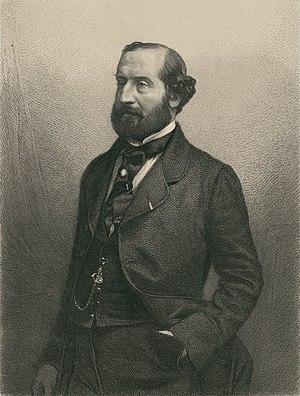
Cet article présente la liste des membres de l'Académie française, rangée par ordre chronologique de leur élection à chaque fauteuil. Cette liste est précédée d'une liste réduite portant uniquement sur les membres actuels et présentée successivement selon quatre modes de rangement : par ordre alphabétique, par numéro de fauteuil, par date d'élection et par date de naissance.